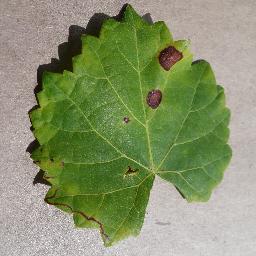
Label: Grape___Black_rot